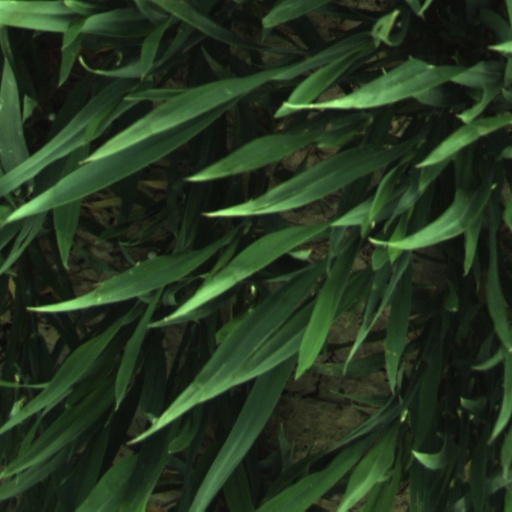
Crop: wheat